Laure Gatet

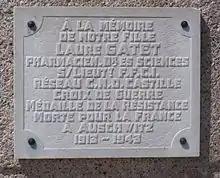
Plaque dedicated to Laure Gatet, in Boussac-Ville

On 15 January 1946, a religious celebration in tribute to victims of the Resistance took place at the Saint-André cathedral in Bordeaux. Laure Gatet's name was mentioned in the liturgy. Major political figures attended the ceremony, but not her aunt who still lived in the city. On 8 March 1946, by the decision of General de Gaulle, Gatet was posthumously decorated with the 1939–1945 Croix de Guerre. She was then elevated to the rank of lieutenant by the War Minister, Paul Coste-Floret, on 24 May 1947. She was also named to the French Legion of Honour on 10 November 1955 by President René Coty, who also assigns her the French Resistance Medal. On 16 June 1953, Gatet officially received the status of "remote-resistant" from the Departmental of Veterans Affairs in Limoges, following the request of her mother made two years before. With this award honoring her daughter, Gatet's mother received a mandate of 60,000 francs. Since 9 September 1992, the words "death in deportation" is affixed to Gatet's death certificate.